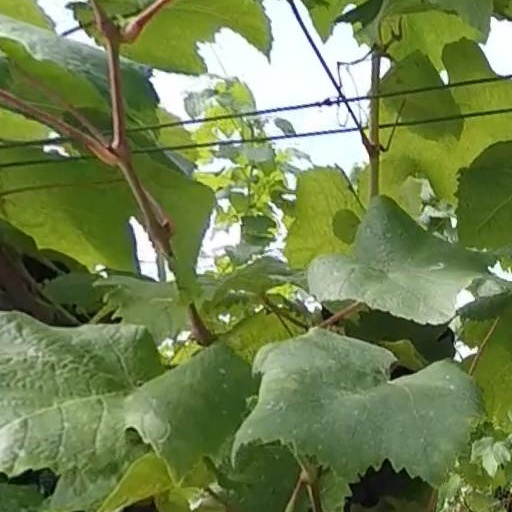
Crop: grape